Operation Bribie

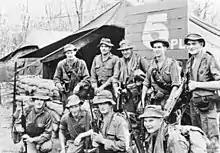
5 Platoon, B Company 6 RAR prior to Operation Bribie. Half the platoon became casualties during the fighting.

Under orders from Townsend to press on with the assault as fast as possible, Mackay decided to switch the B Company assault to the right flank, ordering O'Halloran by radio to advance a further in order to outflank the Viet Cong machine-gun and allow 6 Platoon to resume its advance on the left flank. However, the machine-gun was soon found to be located a further 30 metres forward than expected, and 5 Platoon would need to assault across open scrub under heavy fire in order to silence it. As O'Halloran relayed orders for the assault, machine-guns and snipers continued to engage them intermittently, and the Australians continued to return fire with small arms and grenades. Again fixing bayonets, on order the Australians rose as one and were almost immediately hit with heavy fire, with the forward line disintegrating as a result. The left forward section under Lance Corporal Kerry Rooney then advanced directly at the machine-gun located to their front, firing as they moved. Rooney then charged the position throwing grenades but was shot and killed within metres of the Viet Cong position. Suffering several more men wounded, the Australian left flank again became pinned down.